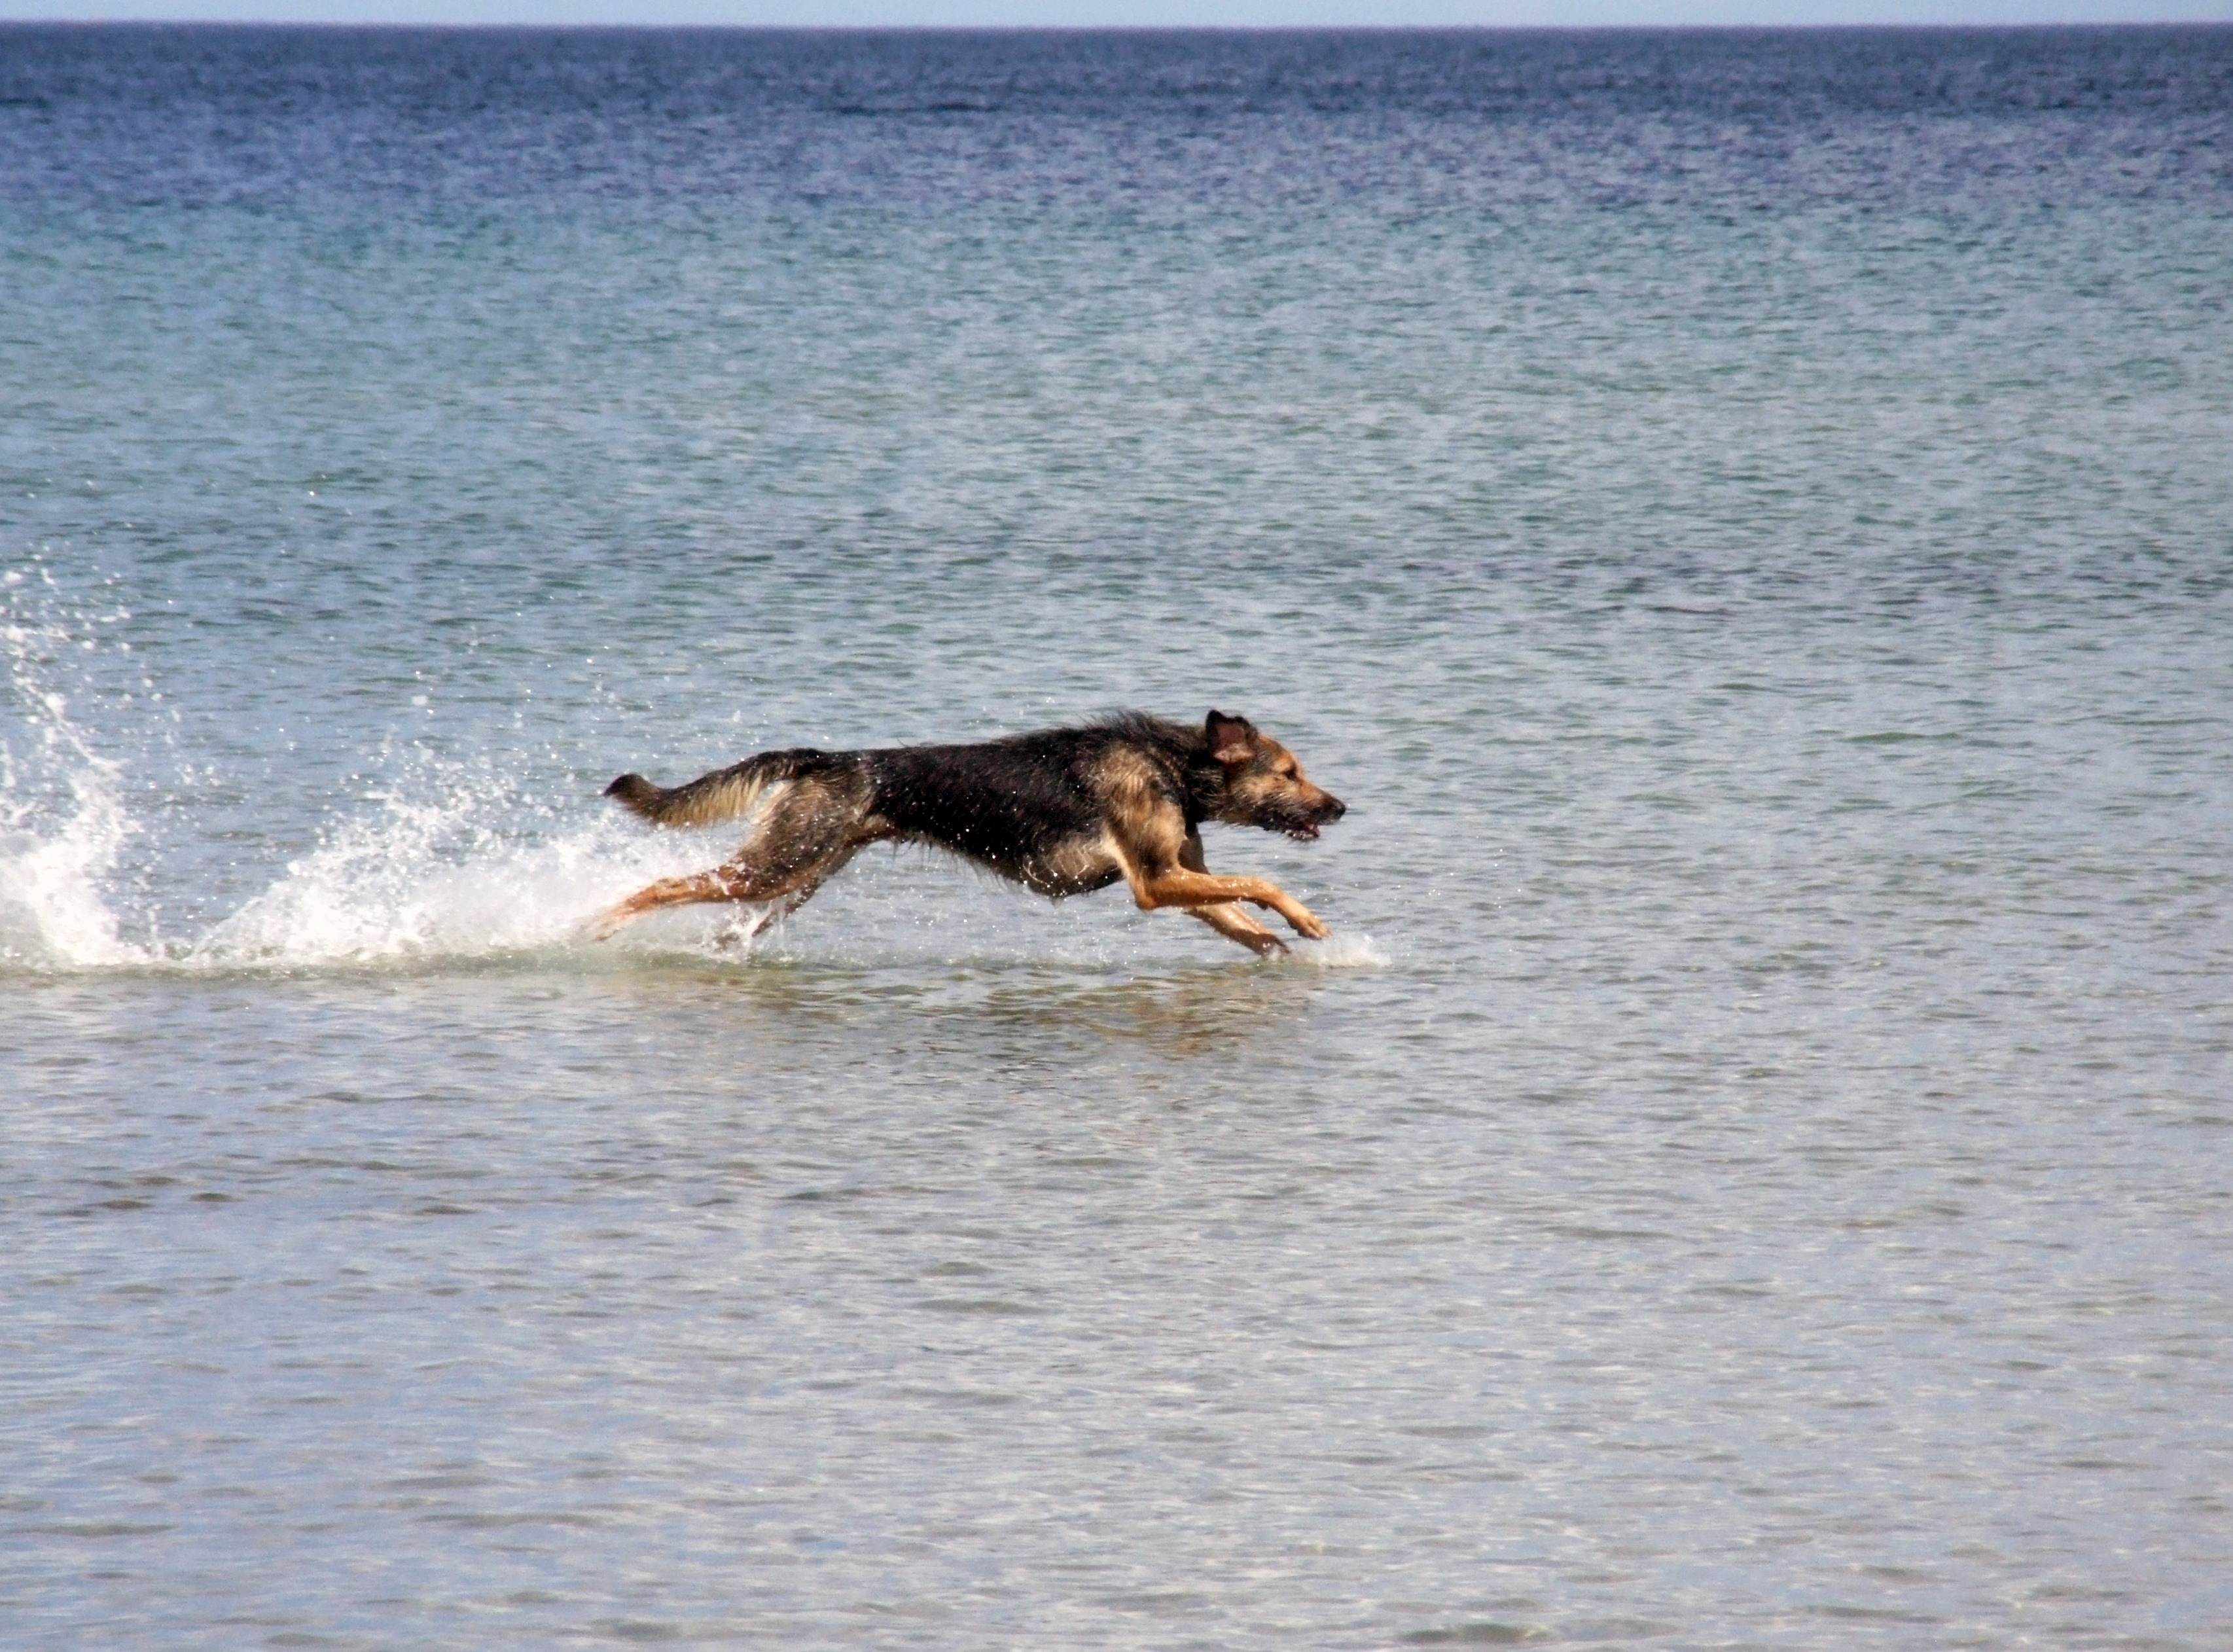
beach, sea, coast, water, nature, play, wave, run, wet, dog, animal, summer, swim, pet, fur, holiday, mammal, sparkle, race, dogs, fun, great, holidays, animals, vertebrate, creature, waters, animal world, baltic sea, joy of life, by the water, dog like mammal